Barranquilla

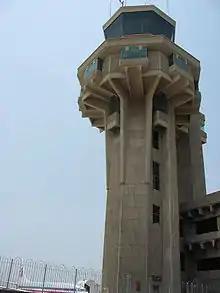
The first airport in South America: Barranquilla's Ernesto Cortissoz International Airport (1919)

Cumbia is musical rhythm and dance most important and representative of the city, deeply rooted in the entire Caribbean region of Colombia. Other important musical rhythms are pulled, the jalao, puya, garabato, cumbión, chandé, porro, gaita, bullerengue, merecumbé, vallenato and pajarito. Other traditional dances are Congo, Mapalé, Son de Negro, Diablos, Gusano and Farotas. Also represented is the Marimondas, the Monocucos and the Toritos and those associated with the famous Carnaval de Barranquilla.